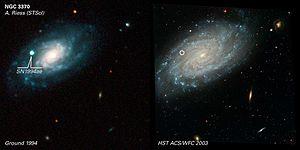
NGC 3370 est une galaxie spirale située dans la constellation du Lion à environ 58 millions d'années-lumière de la Voie lactée. Elle a été découverte par l'astronome germano-britannique William Herschel en 1784.